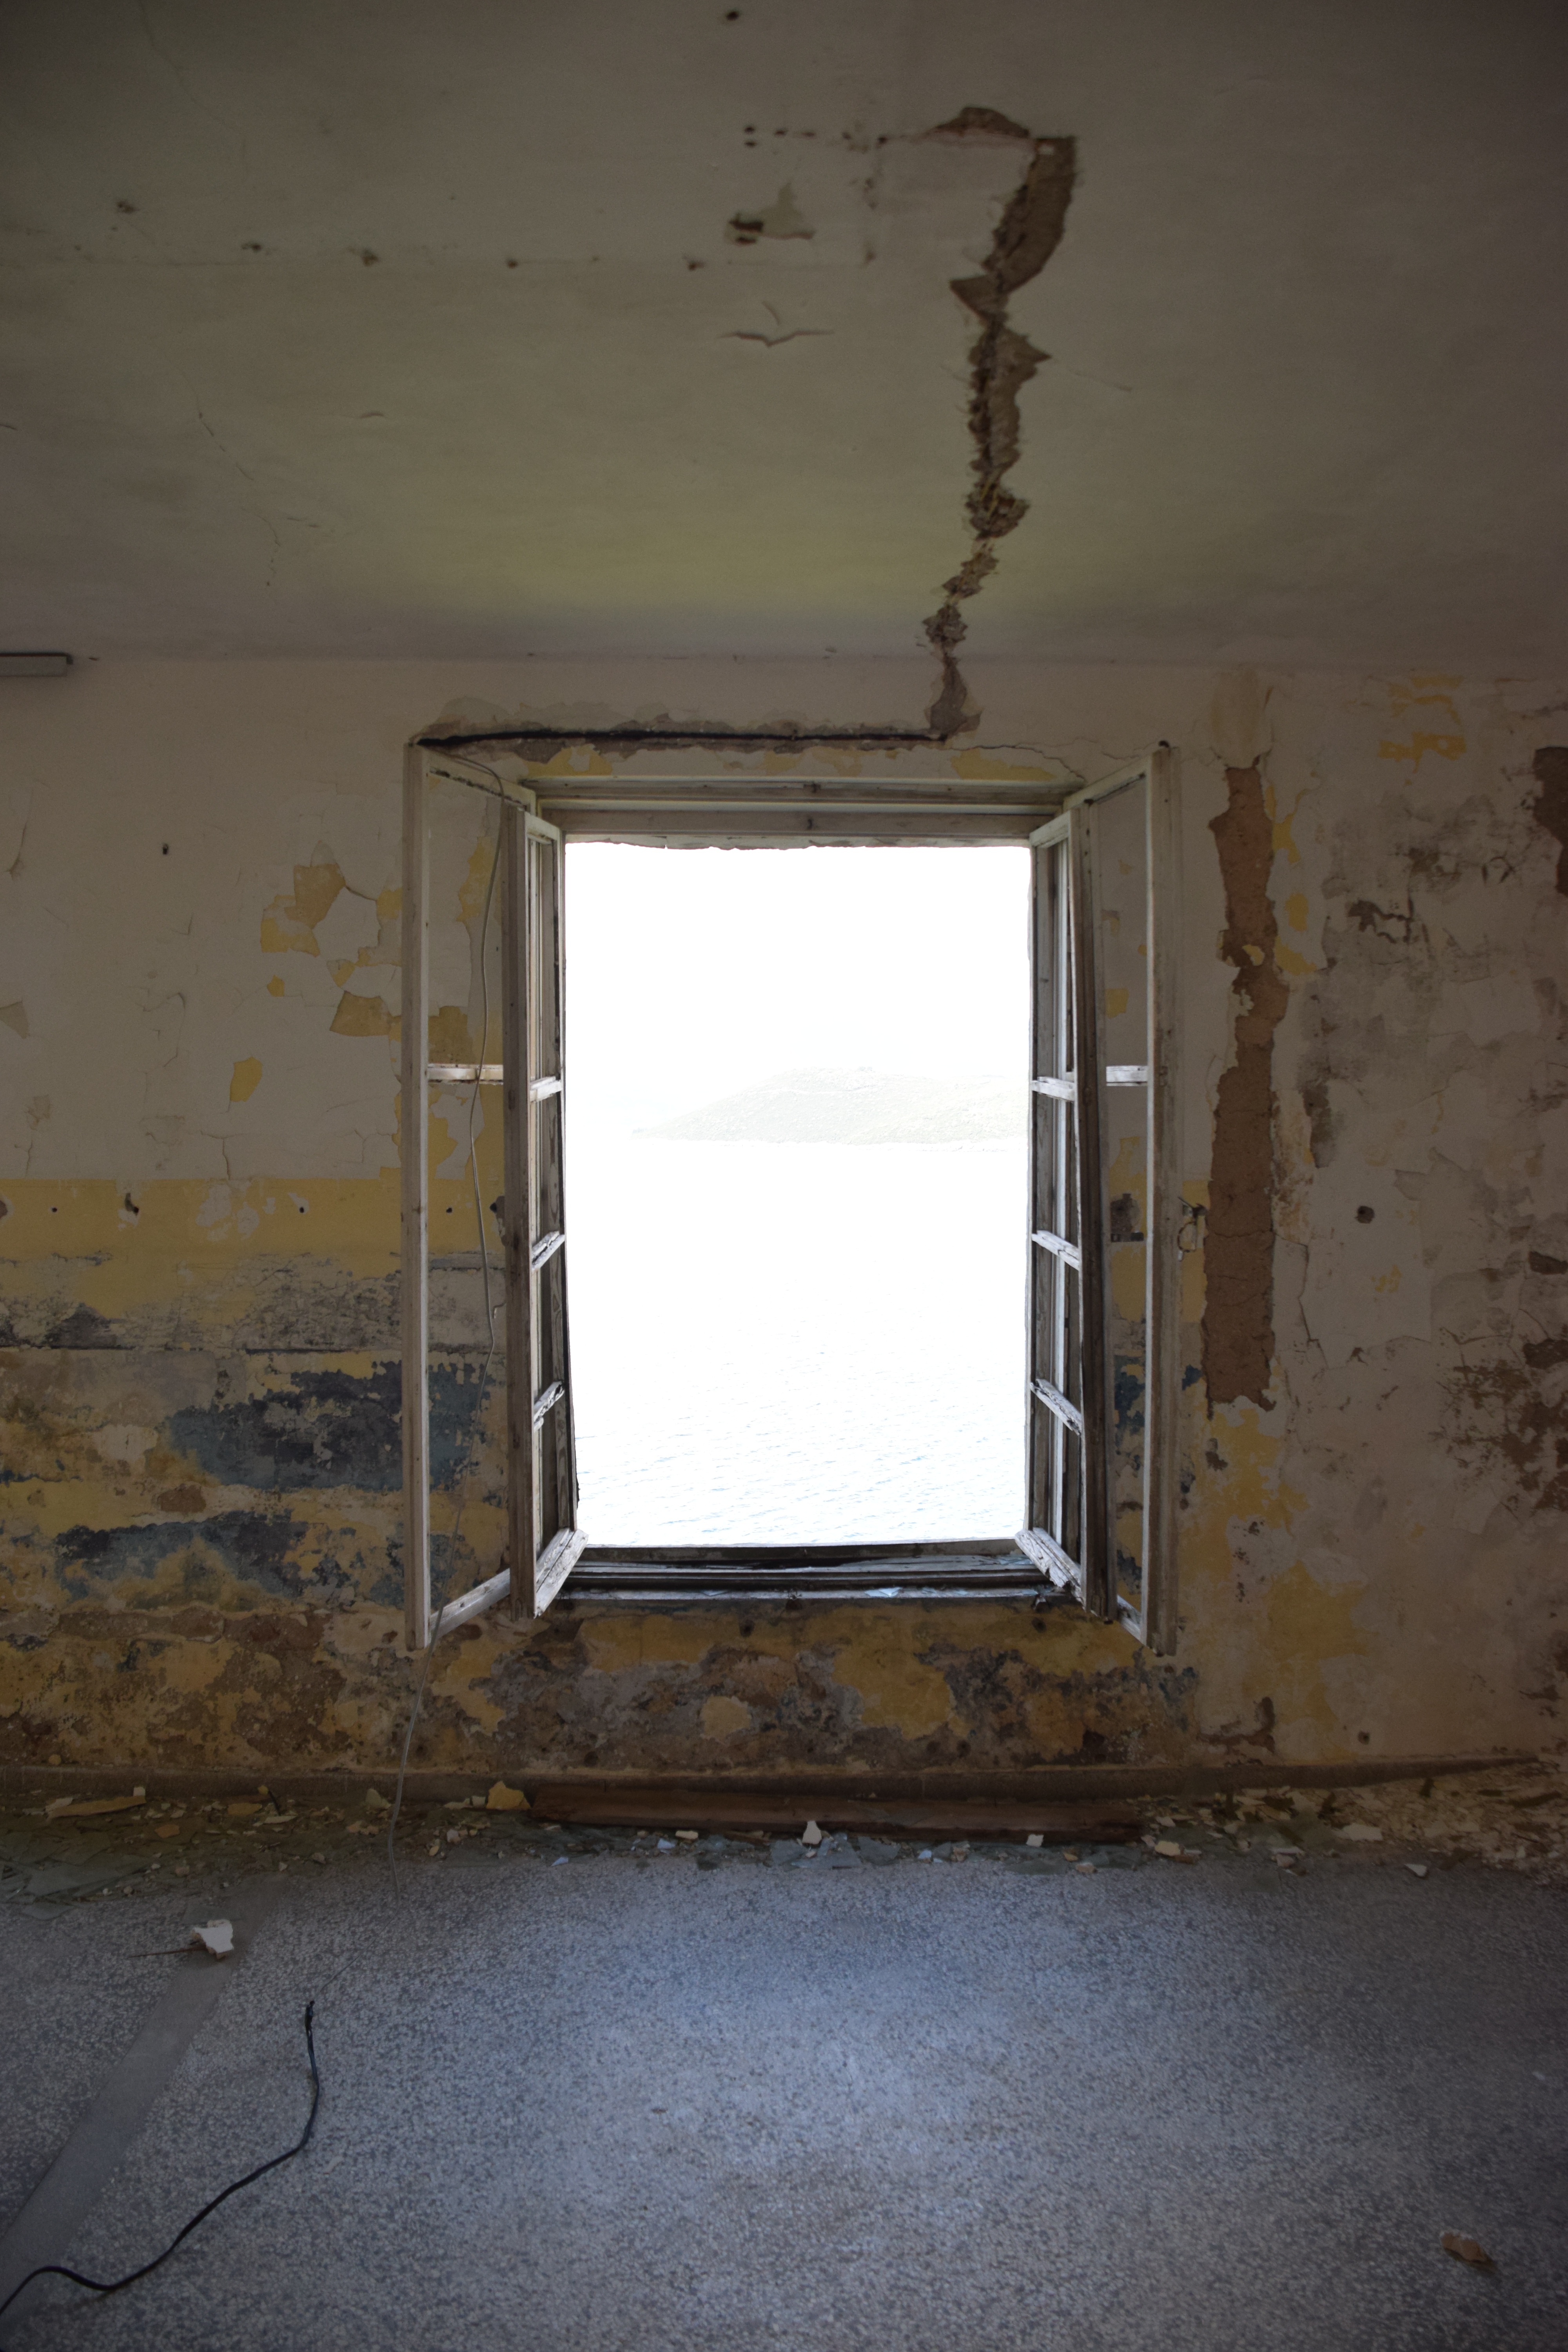
light, architecture, wood, house, floor, window, building, old, home, wall, broken, frame, abandoned, dirty, grunge, decay, room, lighting, weathered, interior design, european, aged, crumble